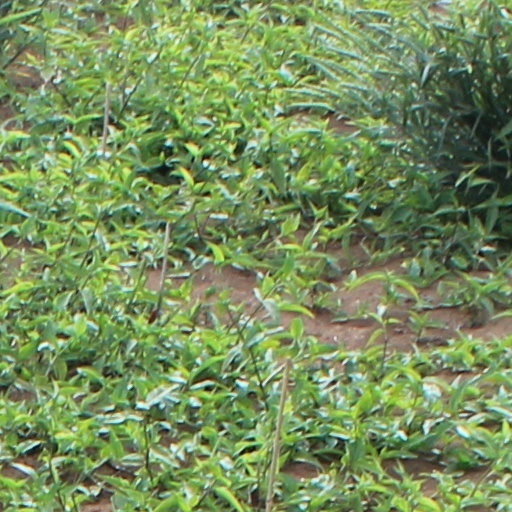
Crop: wheat